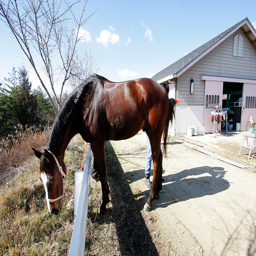
A horse grazing on the other side of the fence.
a horse near a guard rail eating grass
A brown horse reaches over a fence to eat the grass on the other side.
A horse reaching over a fence eating wild grass.
A large brown horse standing next to a barn.